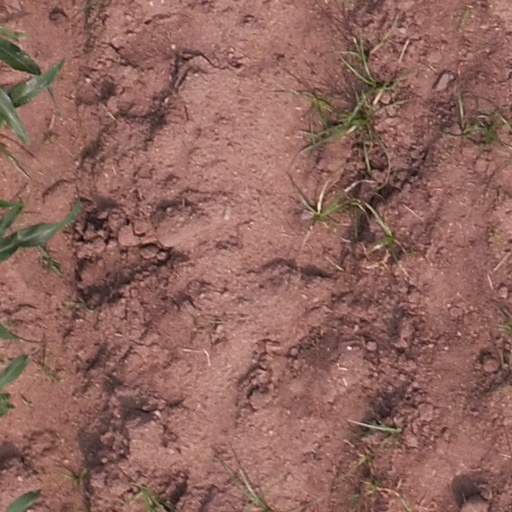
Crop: maize; corn